Anti-American sentiment in Korea

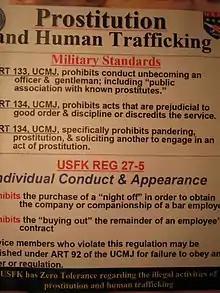
Warning of Prostitution and Human trafficking in South Korea for G.I. by United States Forces Korea.

The No Gun Ri Massacre occurred on July 26–29, 1950, early in the Korean War, when South Korean refugees were killed by the 7th U.S. Cavalry Regiment (and a U.S. air attack) at a railroad bridge near the village of No Gun Ri (revised Romanization Nogeun-ri), southeast of Seoul. In 2005, the South Korean government certified the names of 163 dead or missing (mostly women, children and old men) and 55 wounded. It said many other victims' names were not reported. Survivors generally estimated 400 dead. The U.S. Army cites the number of casualties as "unknown." Along with the My Lai Massacre in Vietnam, it was one of the largest single massacres of civilians by U.S. land forces in the 20th century.